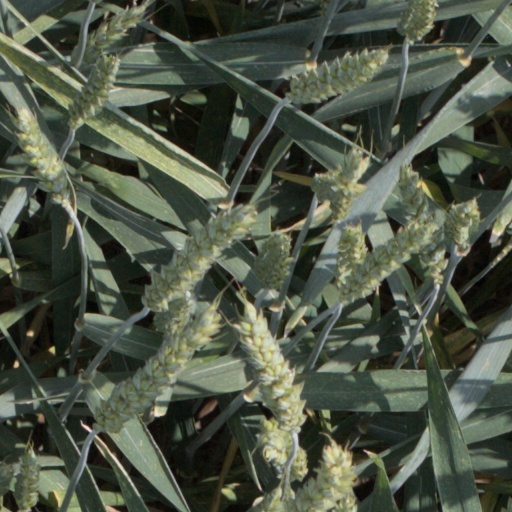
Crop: wheat